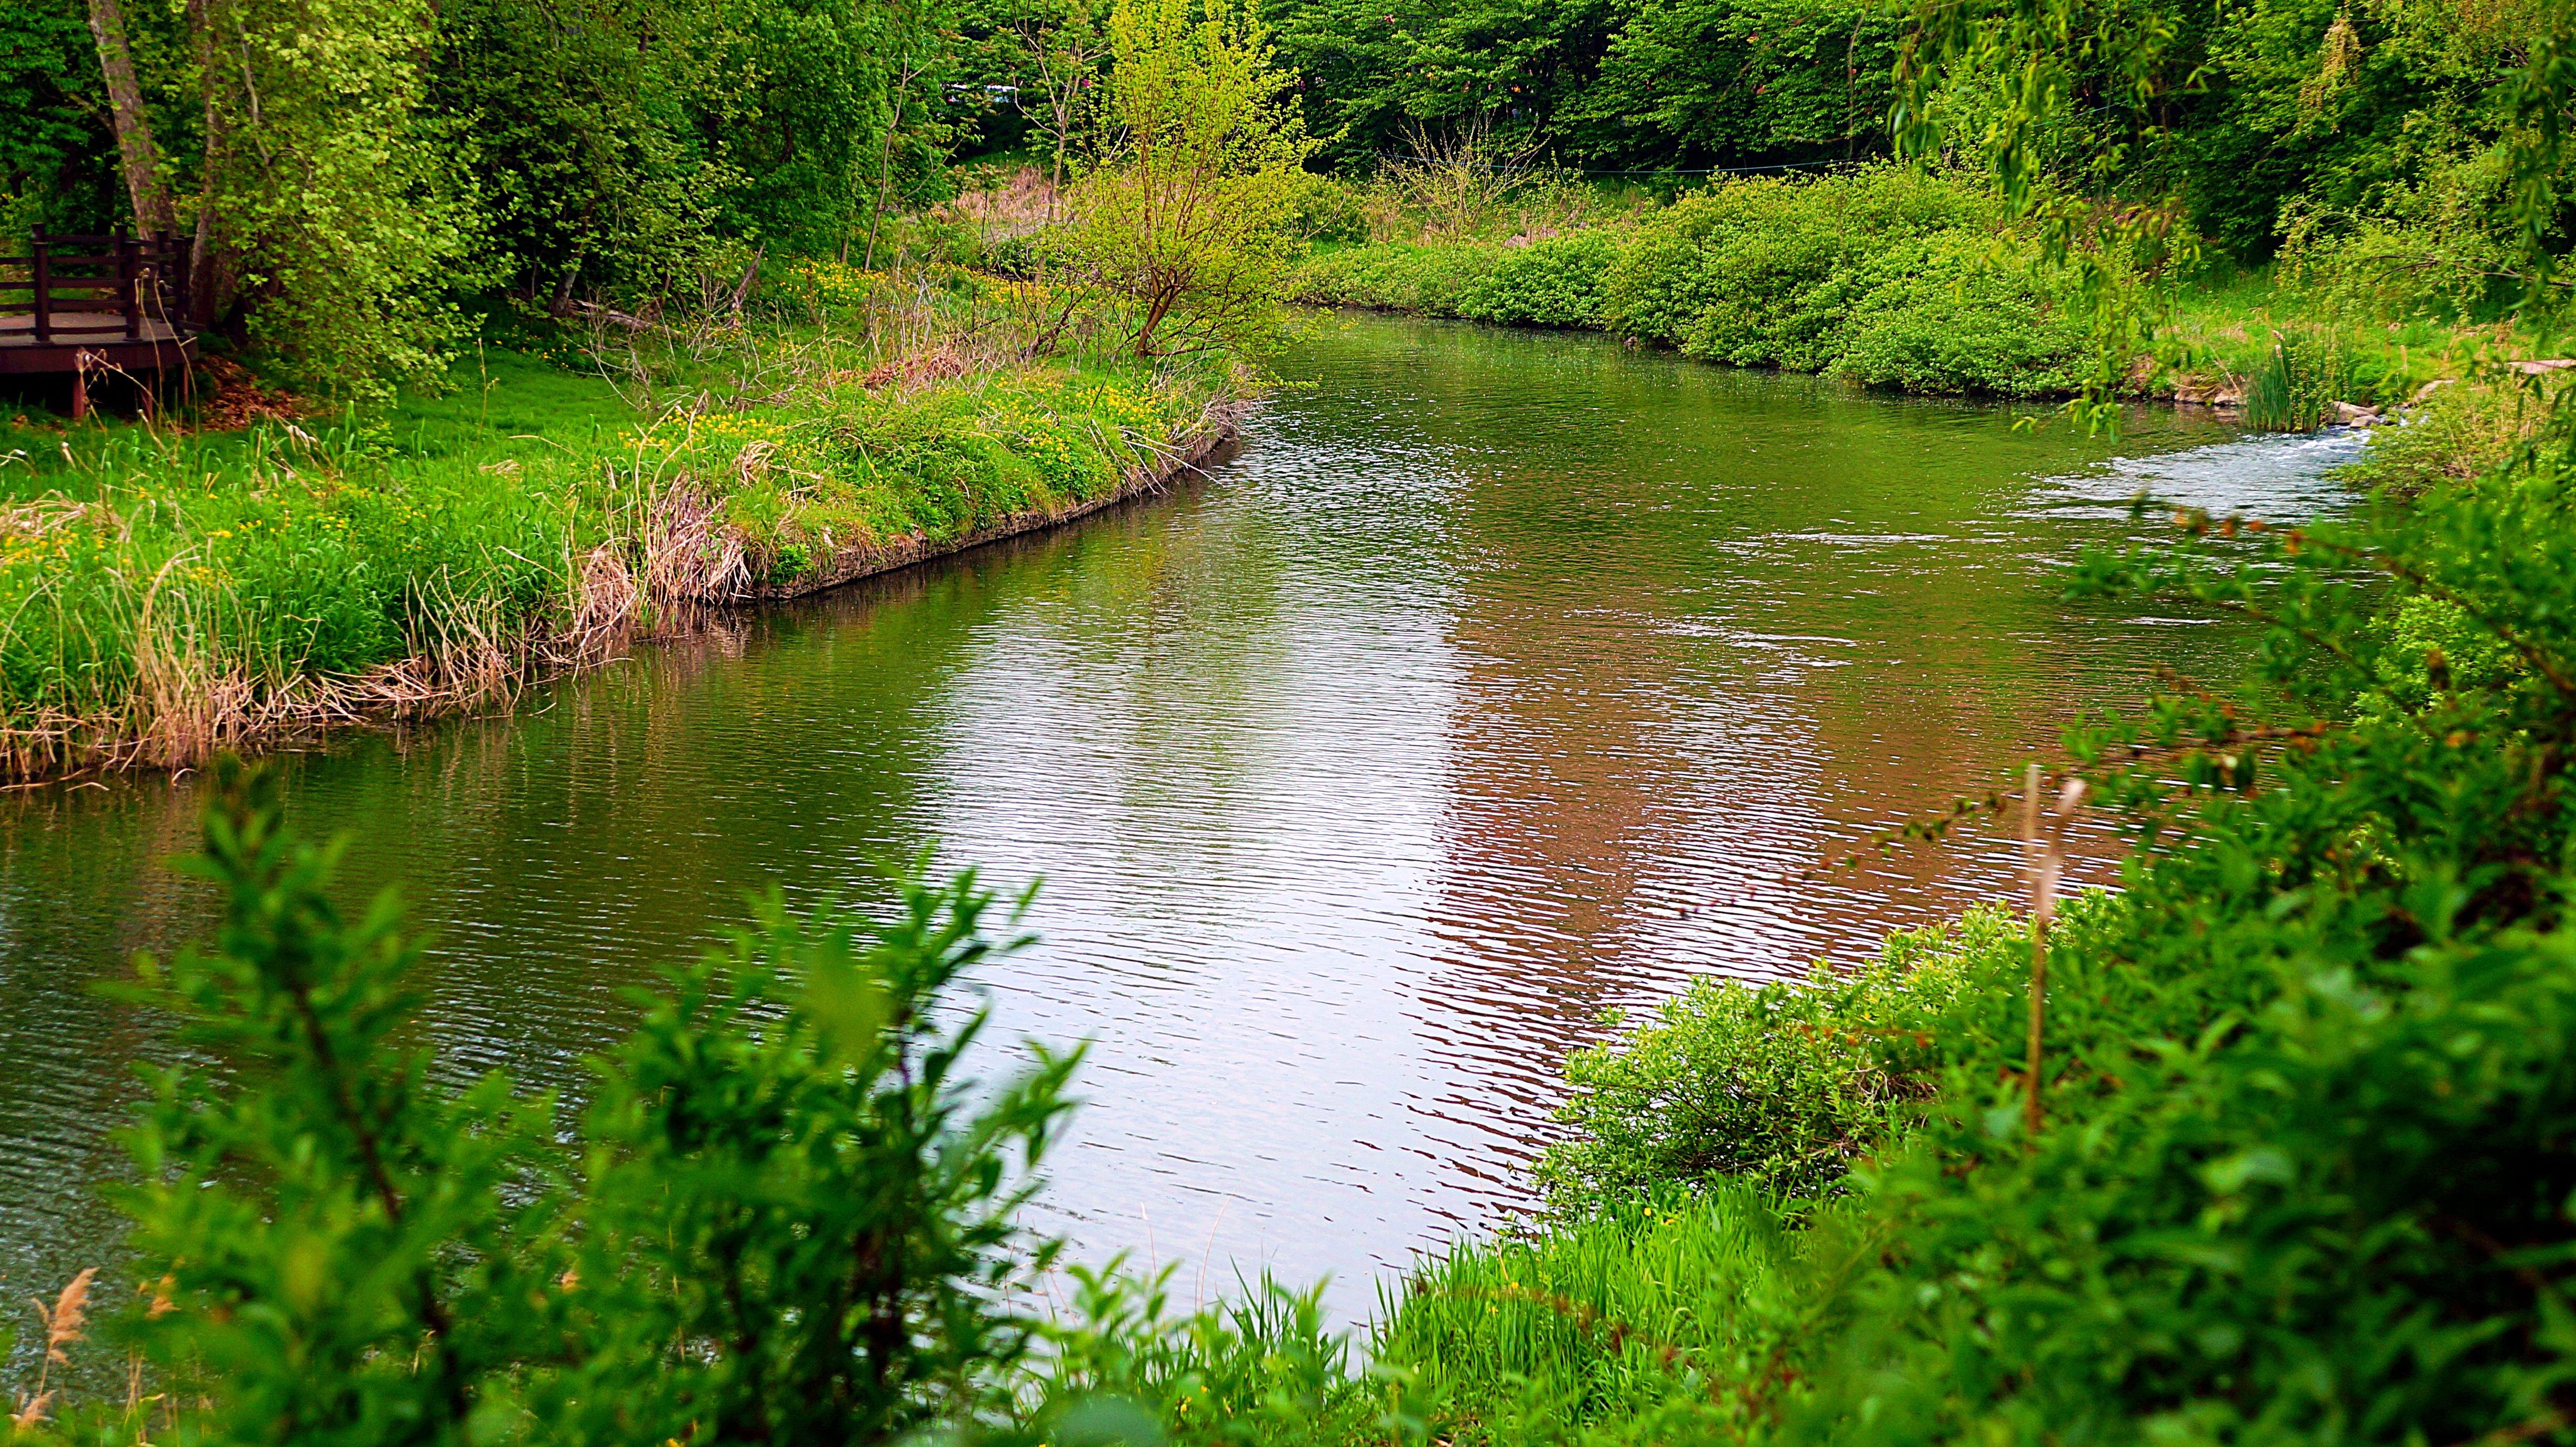
flower, mountain, park, suwon, korea, water, plant, plant community, green, fluvial landforms of streams, nature, natural landscape, botany, vegetation, lake, body of water, grass, biome, lacustrine plain, watercourse, shrub, riparian zone, groundcover, landscape, terrestrial plant, forest, grassland, rural area, meadow, grass family, stream, wetland, creek, reservoir, tree, temperate broadleaf and mixed forest, Freshwater marsh, arroyo, garden, riparian forest, fen, spring, wildlife, jungle, pond, marsh, floodplain, reflection, channel, bog, flowering plant, canal, tropical and subtropical coniferous forests, landscaping, tributary, old growth forest, valdivian temperate rain forest, tarn, loch, wildflower, stream bed